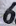
Number: 6